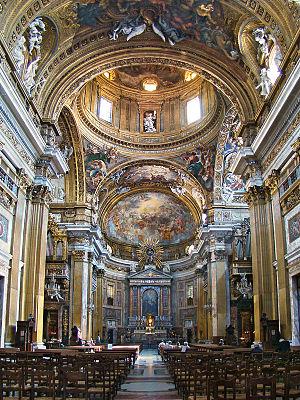
Église du Gesù, Rome, Latium, Italie.
L'église du Gesù, ou église du Saint Nom de Jésus, est un édifice religieux catholique de Rome, en Italie, sis non loin de la piazza Venezia. Édifice emblématique de l'art jésuite, elle servit de modèle à de nombreuses églises jésuites de par le monde. Elle est aussi l'église-mère de la Compagnie de Jésus.